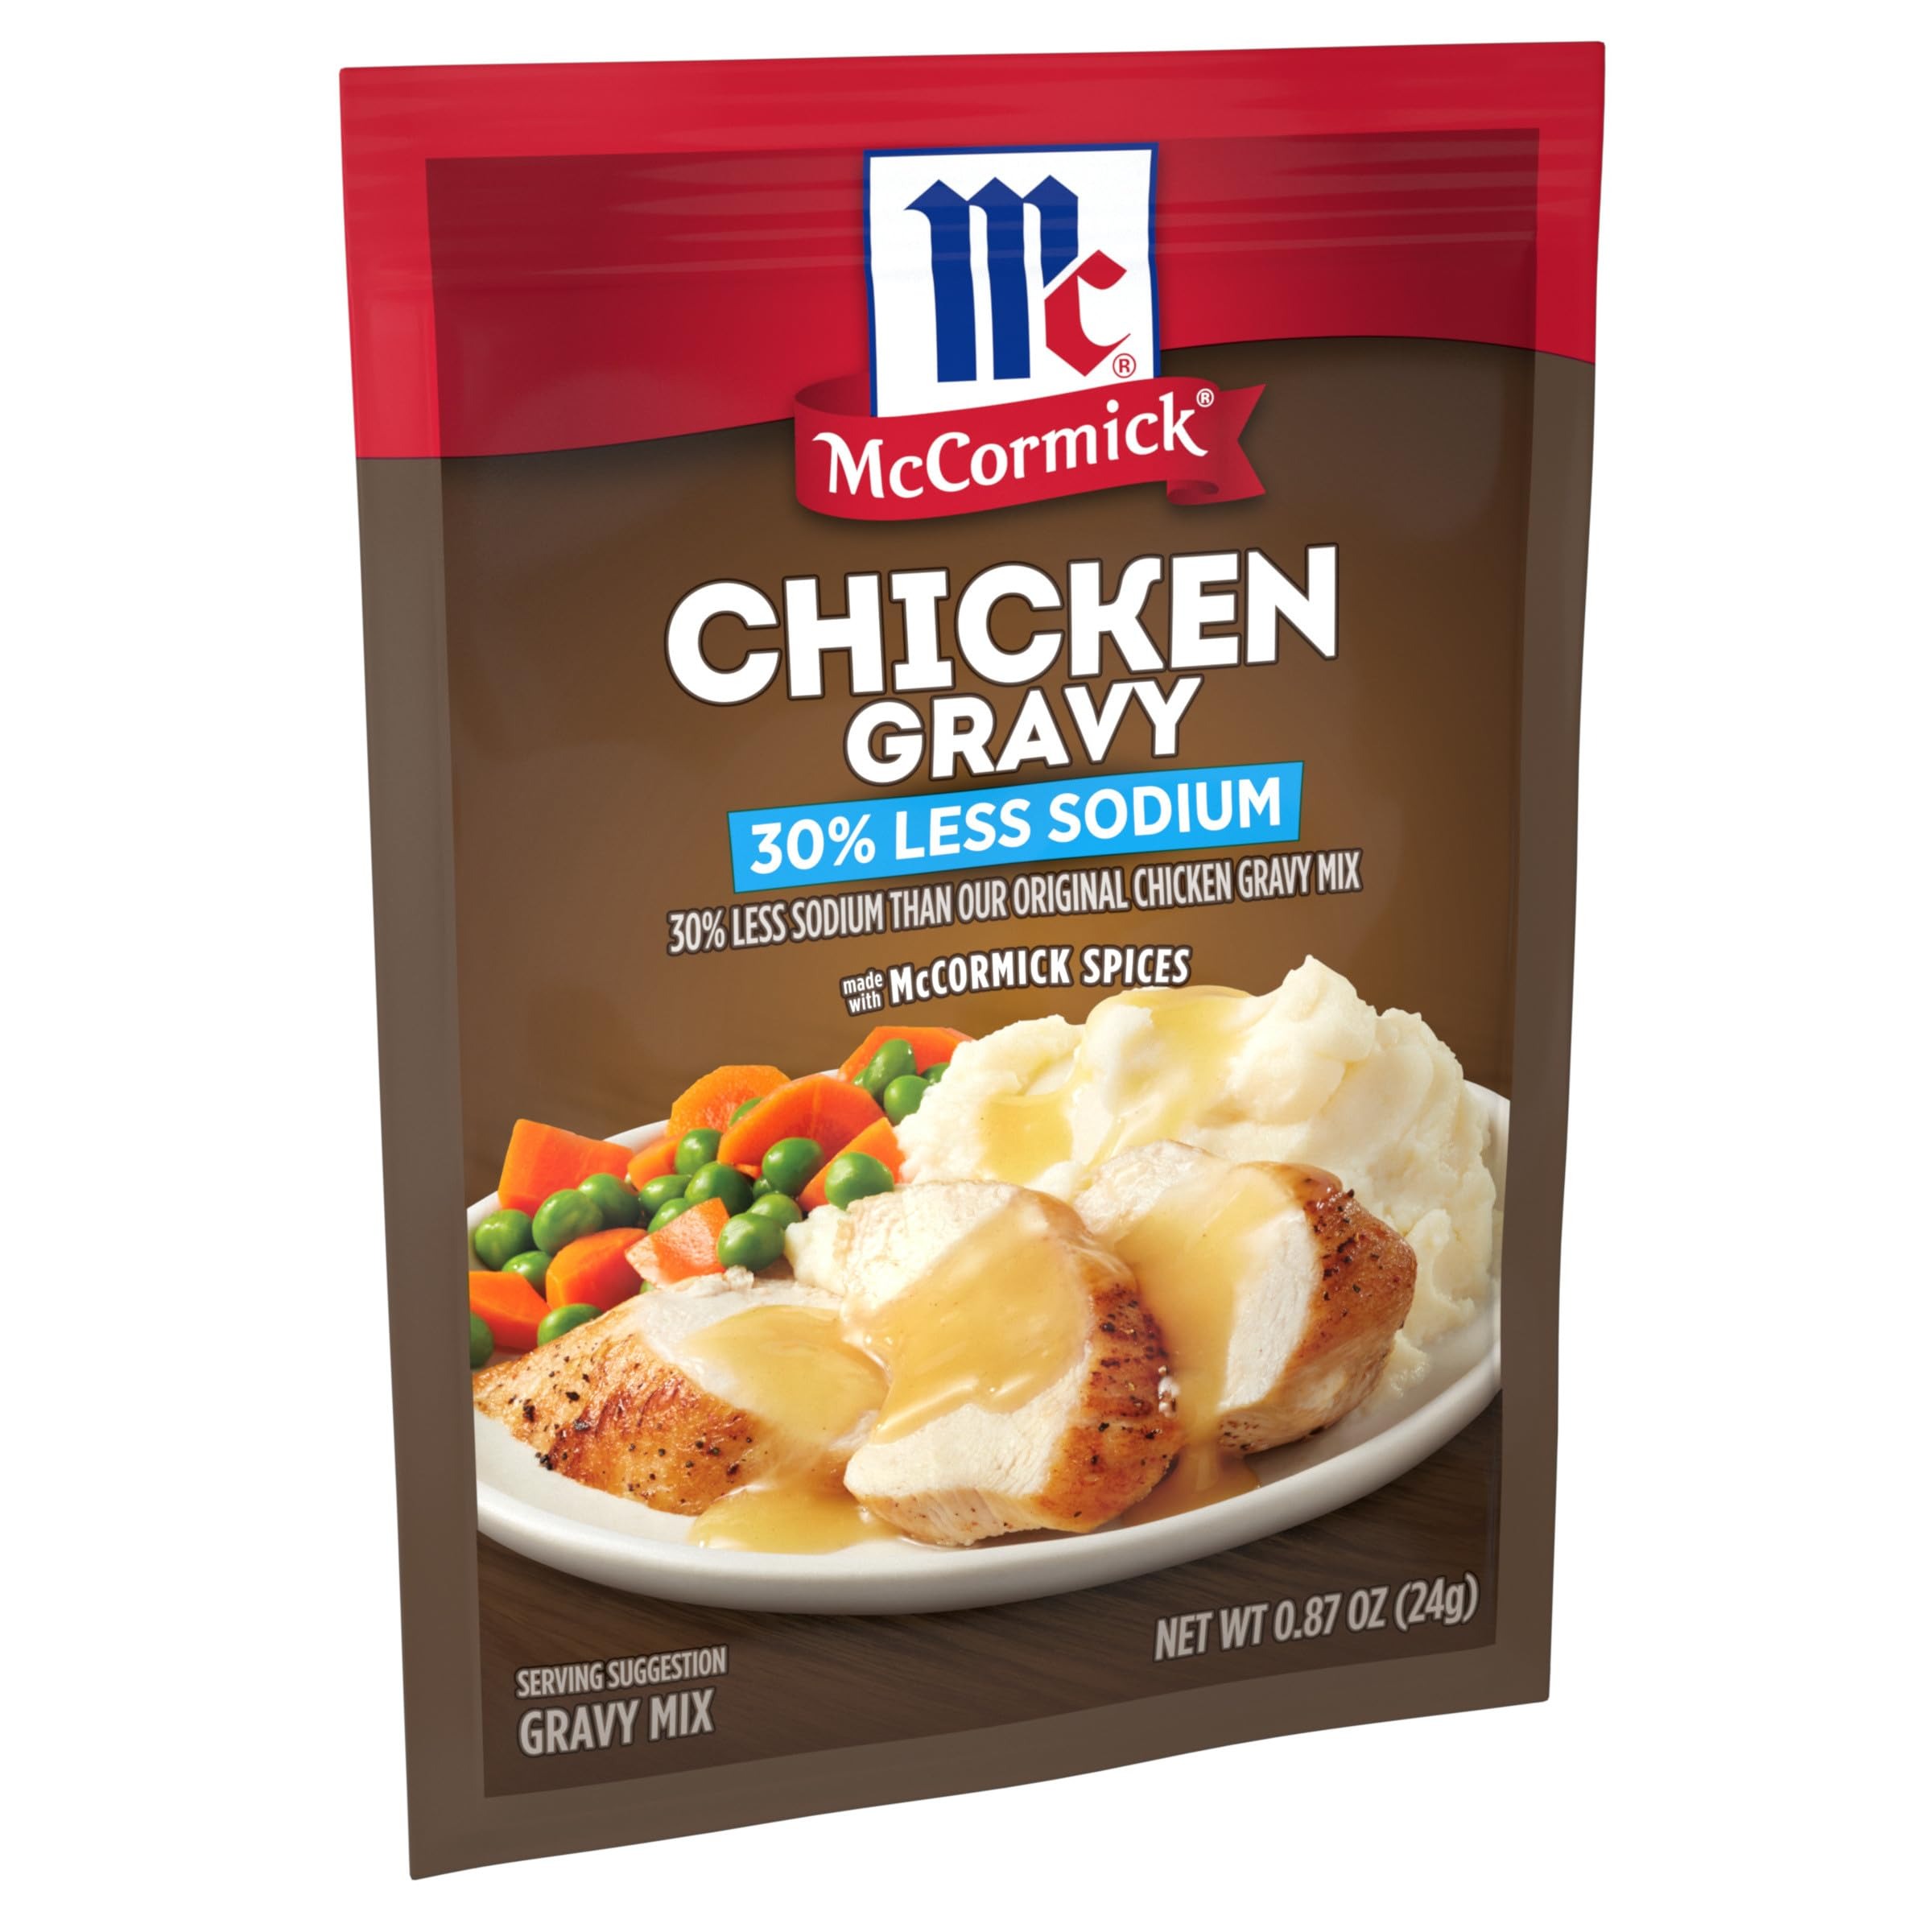
Item Name: McCormick 30% Less Sodium Chicken Gravy Mix, 0.87 oz
Bullet Point 1: For hearty, lump-free chicken gravy
Bullet Point 2: 30% less sodium than McCormick Original Chicken Gravy Mix
Bullet Point 3: Chicken Gravy Mix has no artificial flavors or added MSG*
Bullet Point 4: Delicious homemade gravy that’s ready in 5 minutes
Bullet Point 5: Serve over mashed potatoes, chicken, turkey, stuffing and more
Bullet Point 6: Made with McCormick spices
Value: 0.87
Unit: Ounce

Price: 1.925